Sky position (RA, Dec in degrees): 128.182, 24.784
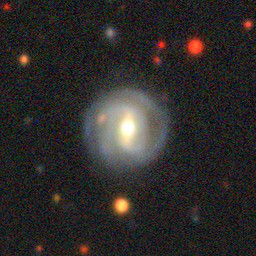
Galaxy morphology: Barred Spiral Galaxies